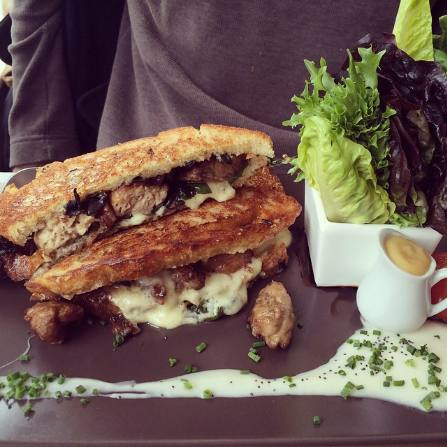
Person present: No